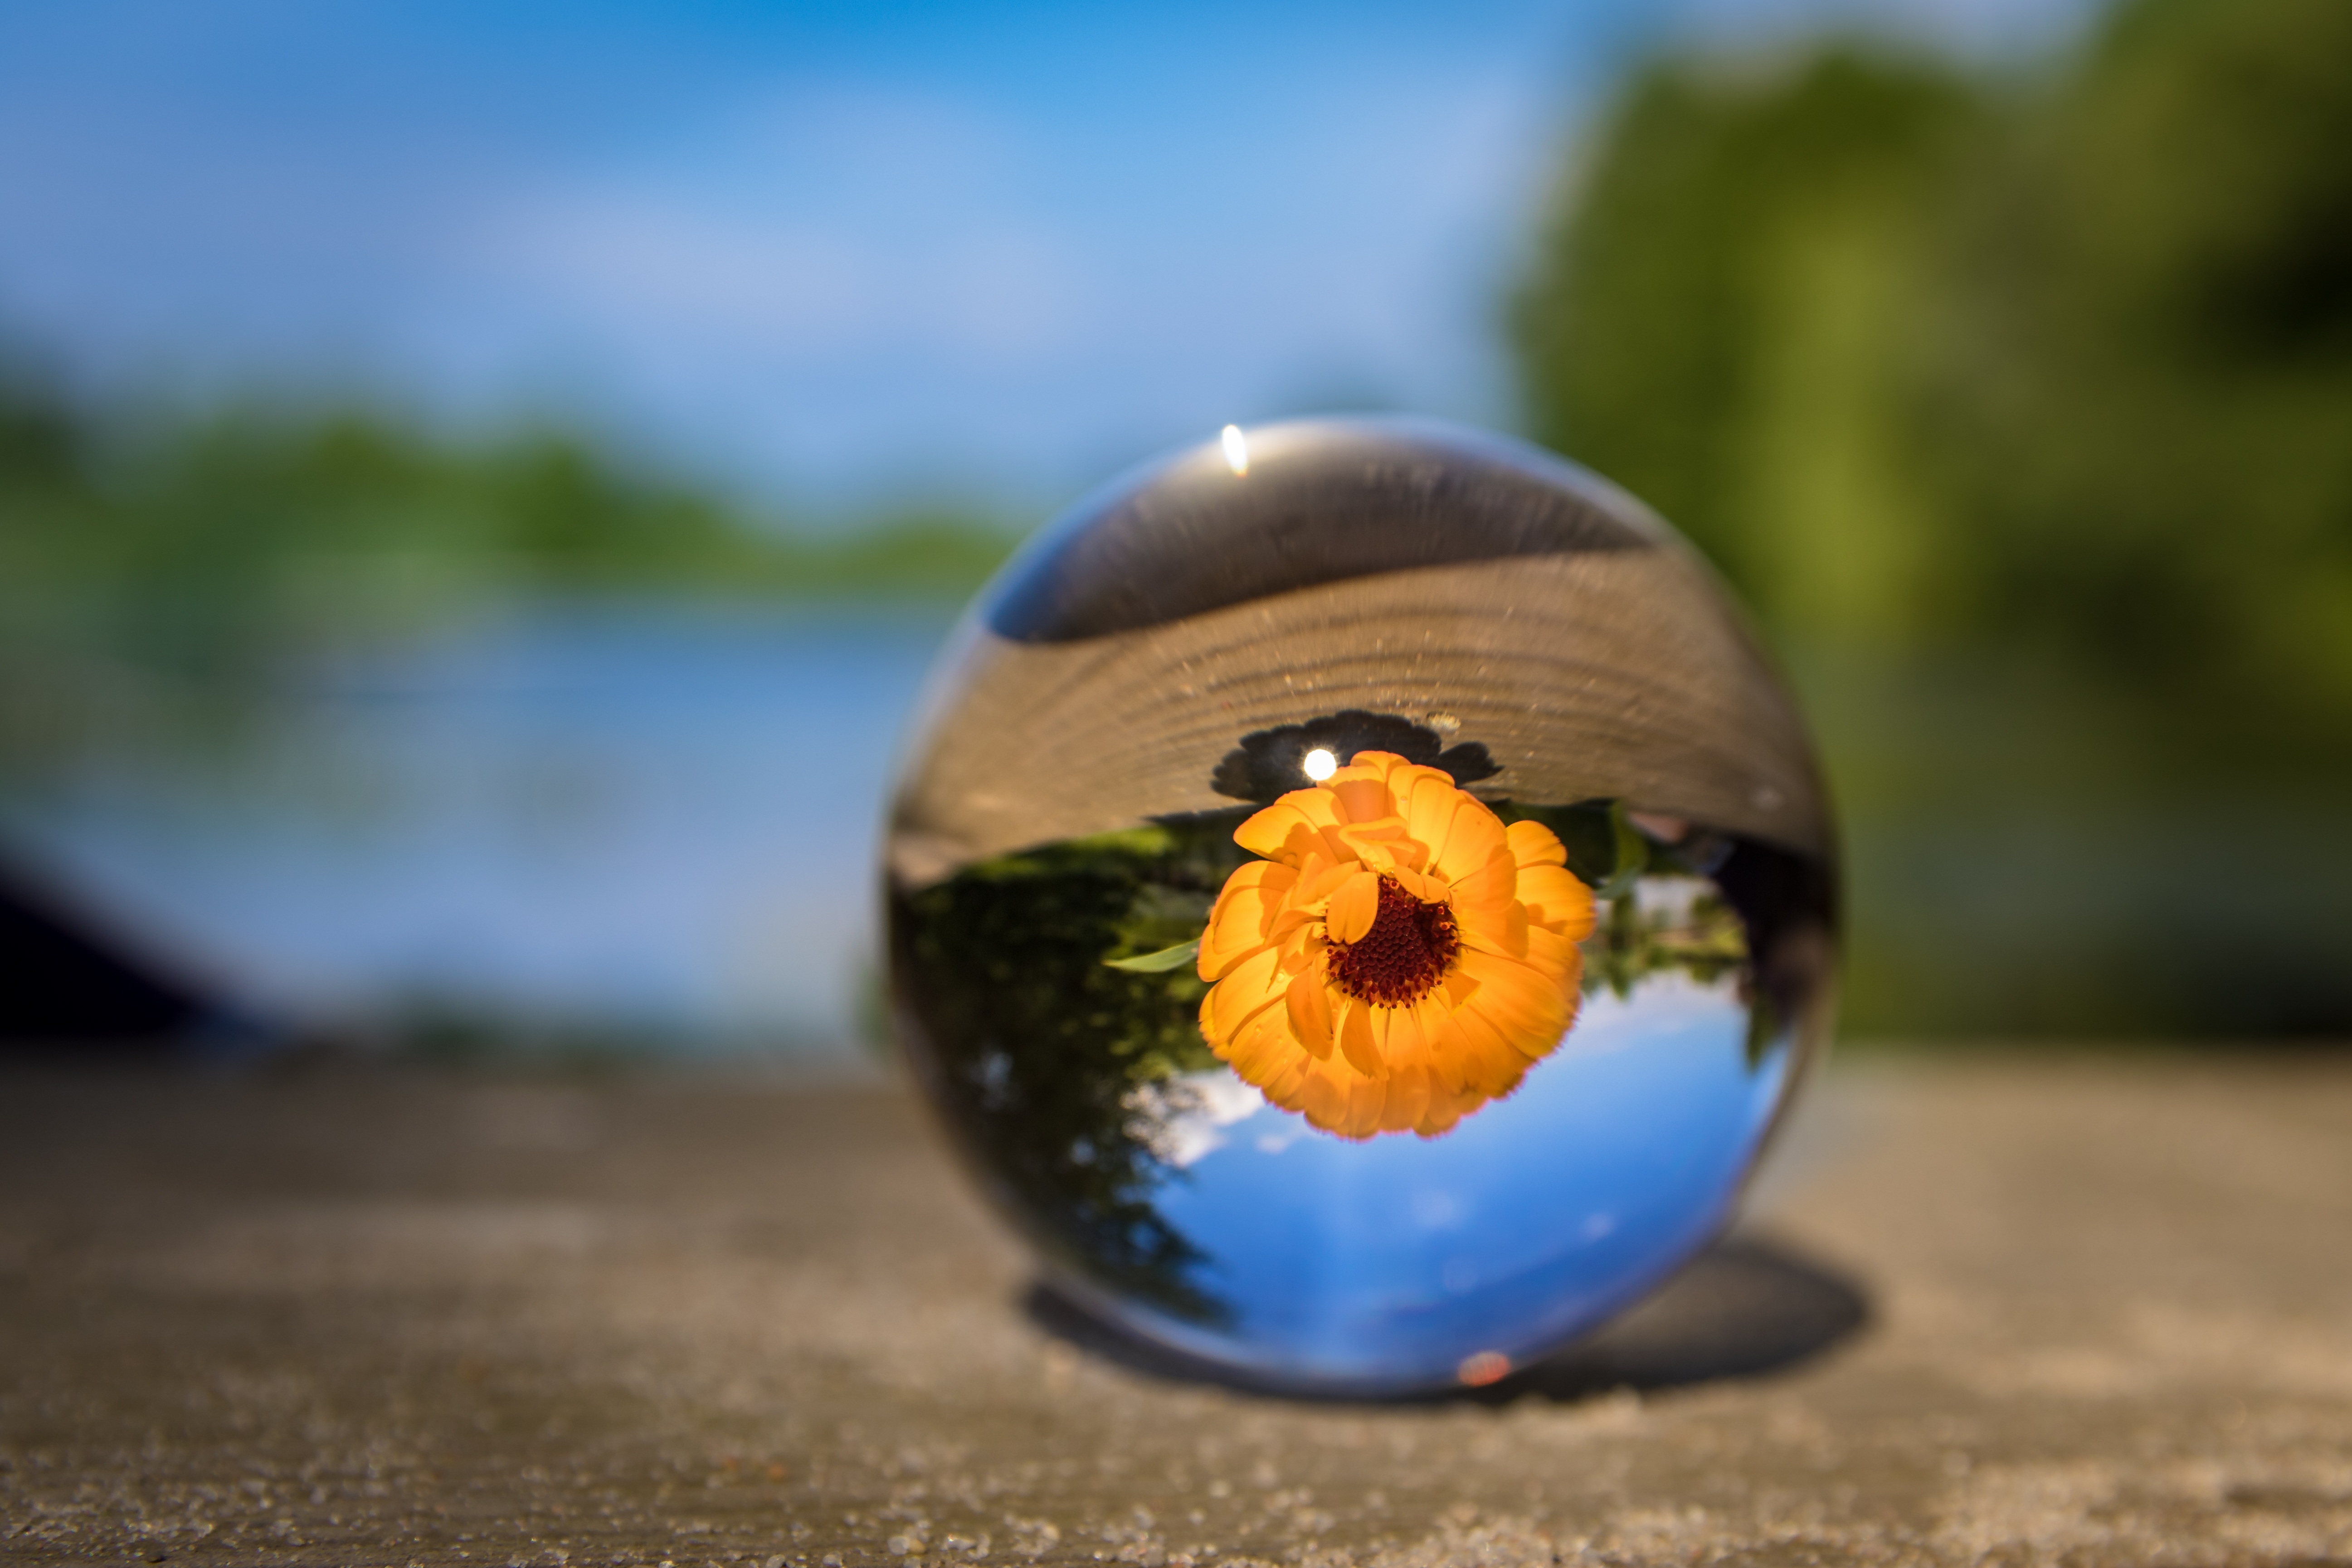
nature, photography, flower, clear, green, pumpkin, blue, close up, ball, glass ball, macro photography